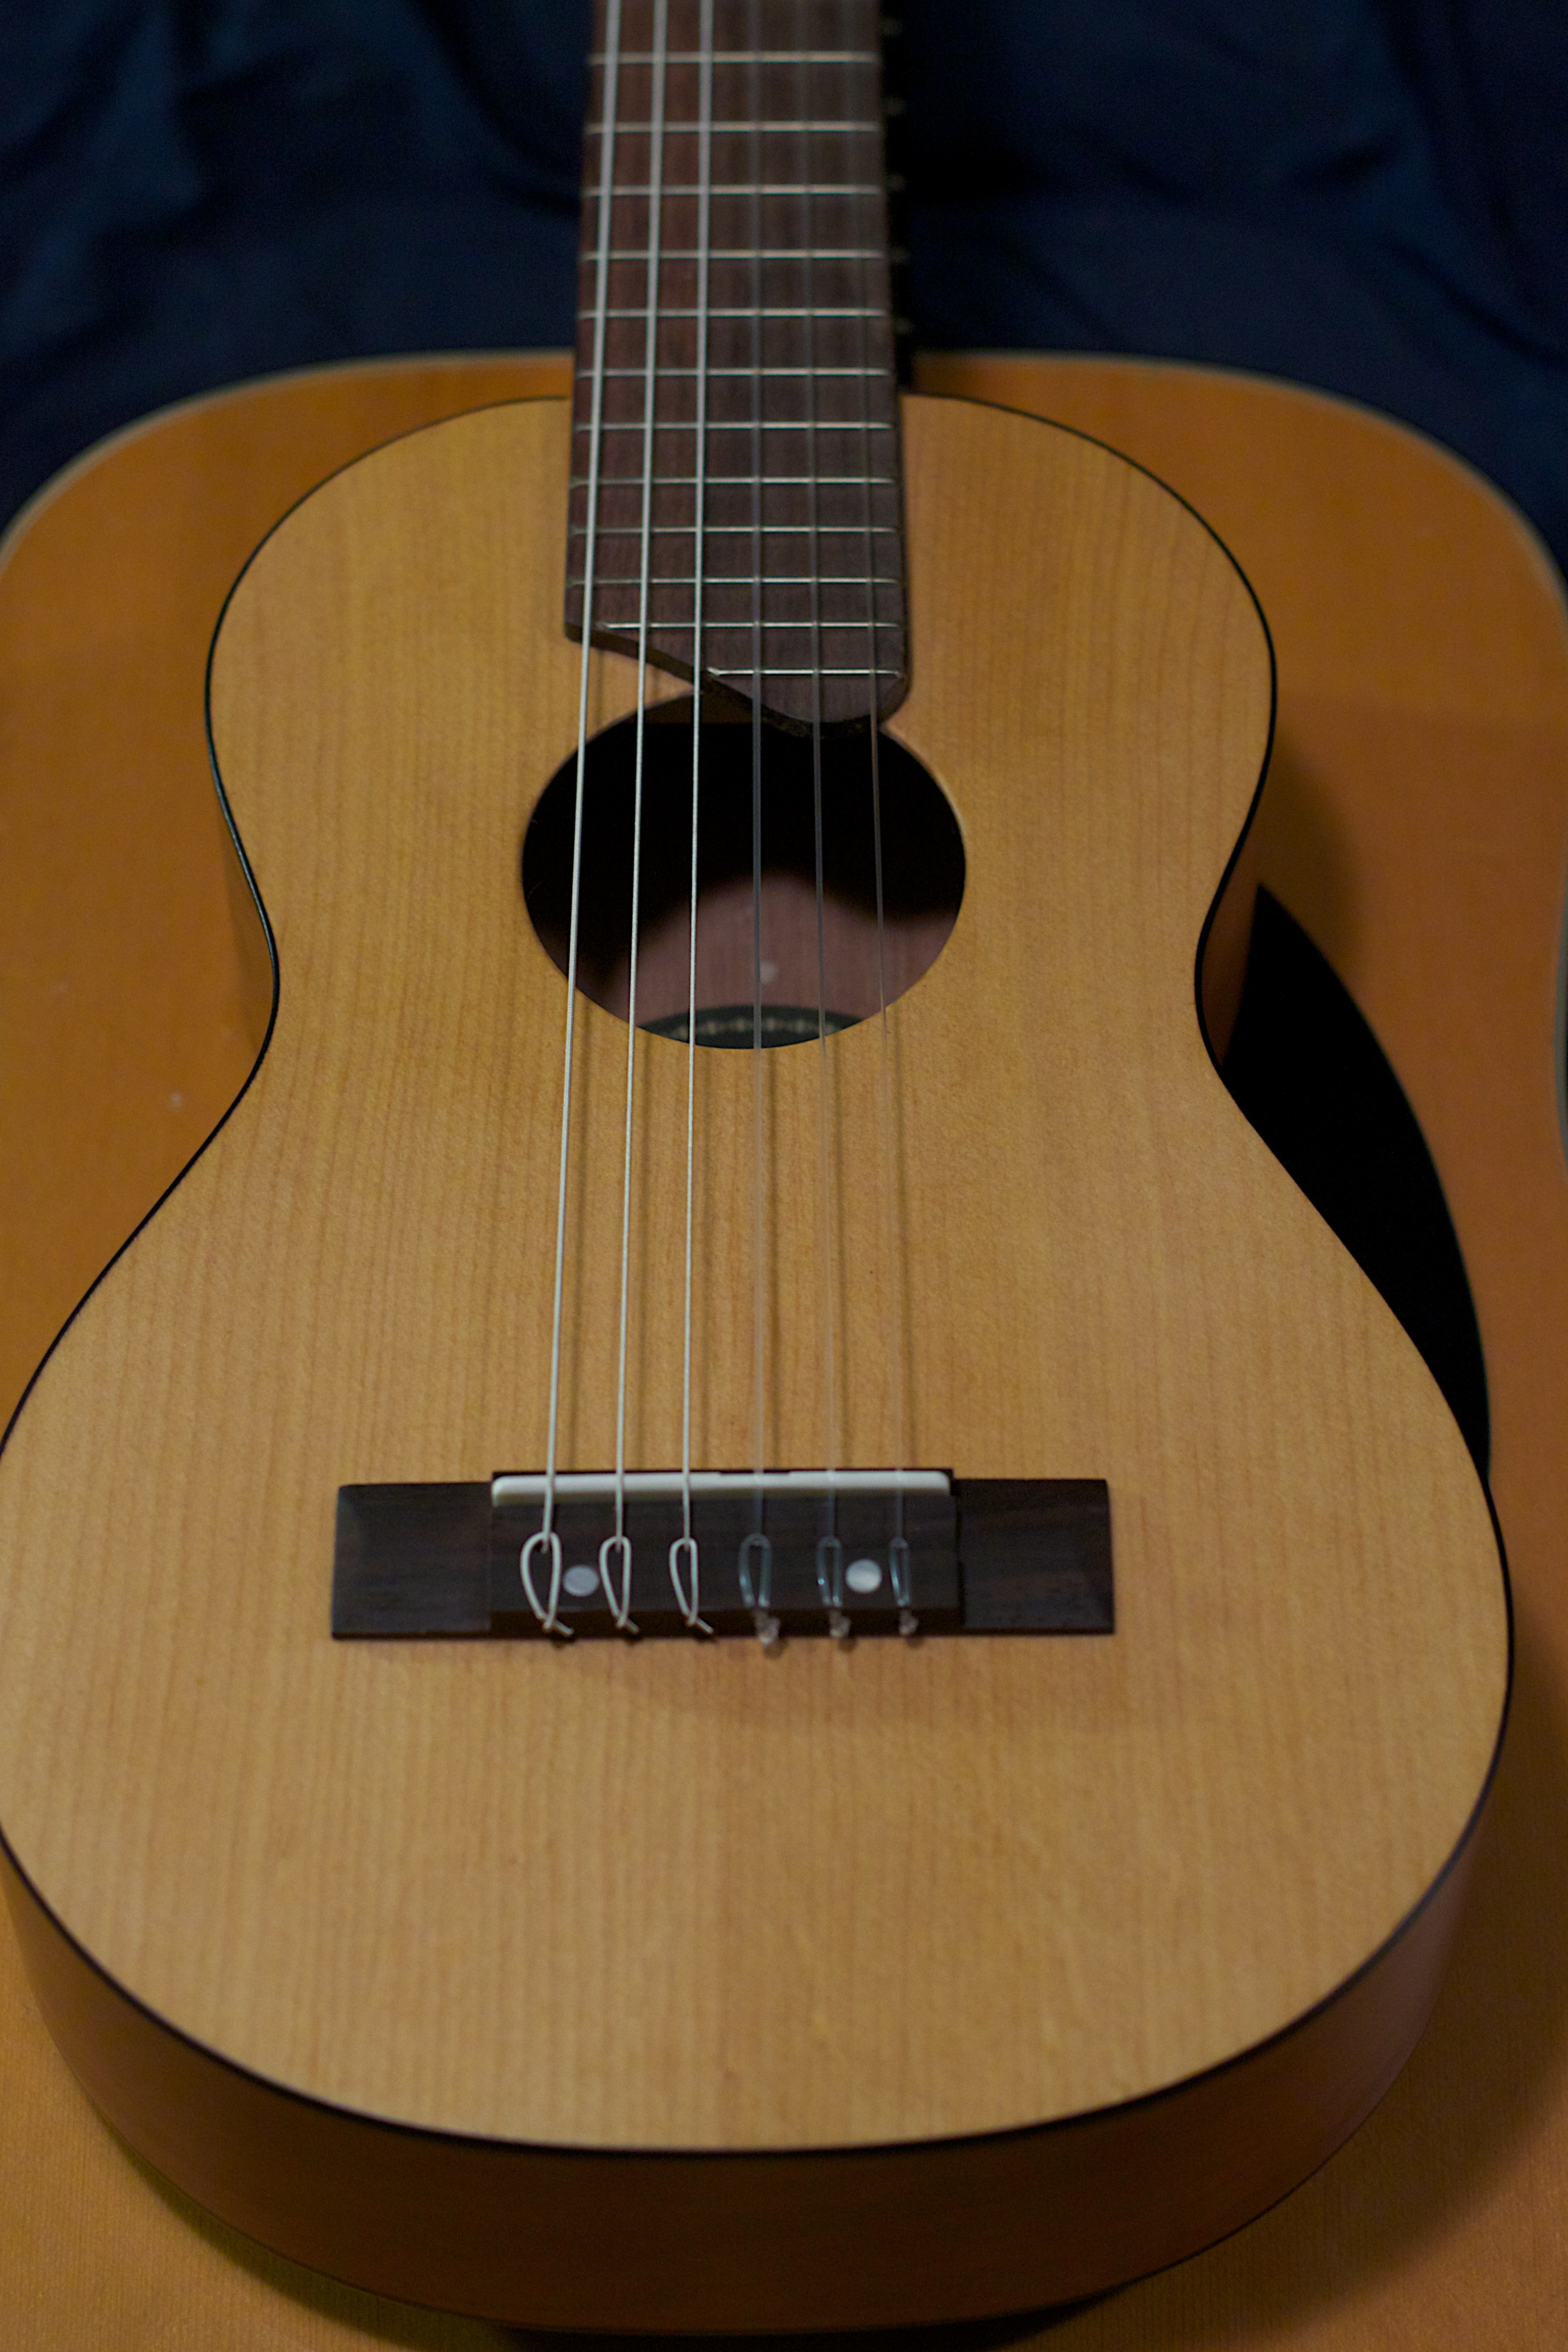
guitar, acoustic guitar, slide guitar, musical instrument, plucked string instruments, string instrument, acoustic electric guitar, bass guitar, vihuela, cuatro, ukulele, viola